Tatarstan

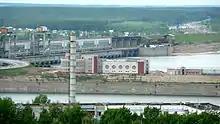
Hydroelectric power station in Naberezhnye Chelny

The Republic of Tatarstan is a constituent republic of the Russian Federation. Most of the Russian federal subjects are tied with the Russian federal government by the uniform Federal Treaty (The contract expired in 2017), but relations between the government of Tatarstan and the Russian federal government are more complex and are precisely defined in the Constitution of the Republic of Tatarstan. The following passage from the Constitution defines the republic's status without contradicting the Constitution of the Russian Federation: